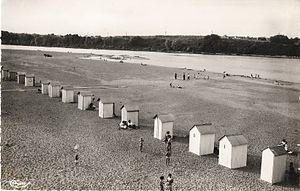
La plage du bord de Loire à Jargeau, Loiret, France
Jargeau est une commune française de la région naturelle du Val de Loire. Elle est située dans l'arrondissement d'Orléans, le département du Loiret en région Centre-Val de Loire, dans le canton de Châteauneuf-sur-Loire, sur la rive gauche de la Loire, en face de la commune de Saint-Denis-de-l'Hôtel.